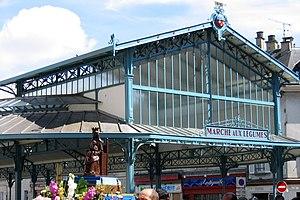
Marché aux légumes, place Billard, Chartres, Eure-et-Loir (France). Procession pour l'Assomption de Marie (15 août).